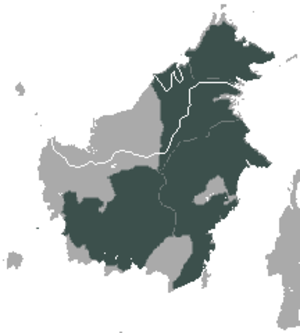
Le Semnopithèque rubicond est une espèce qui fait partie des mammifères Primates. Ce singe est un semnopithèque de la famille des Cercopithecidae.